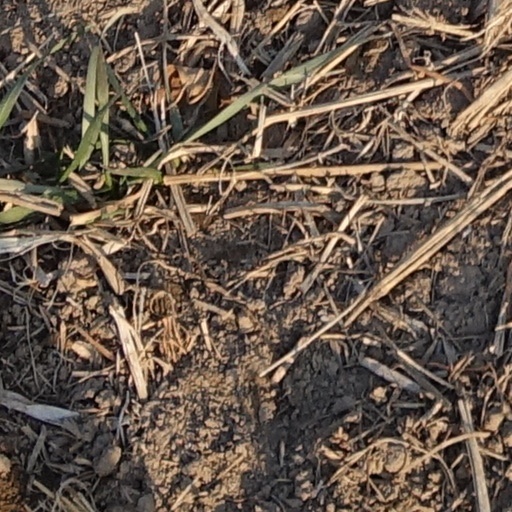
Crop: wheat